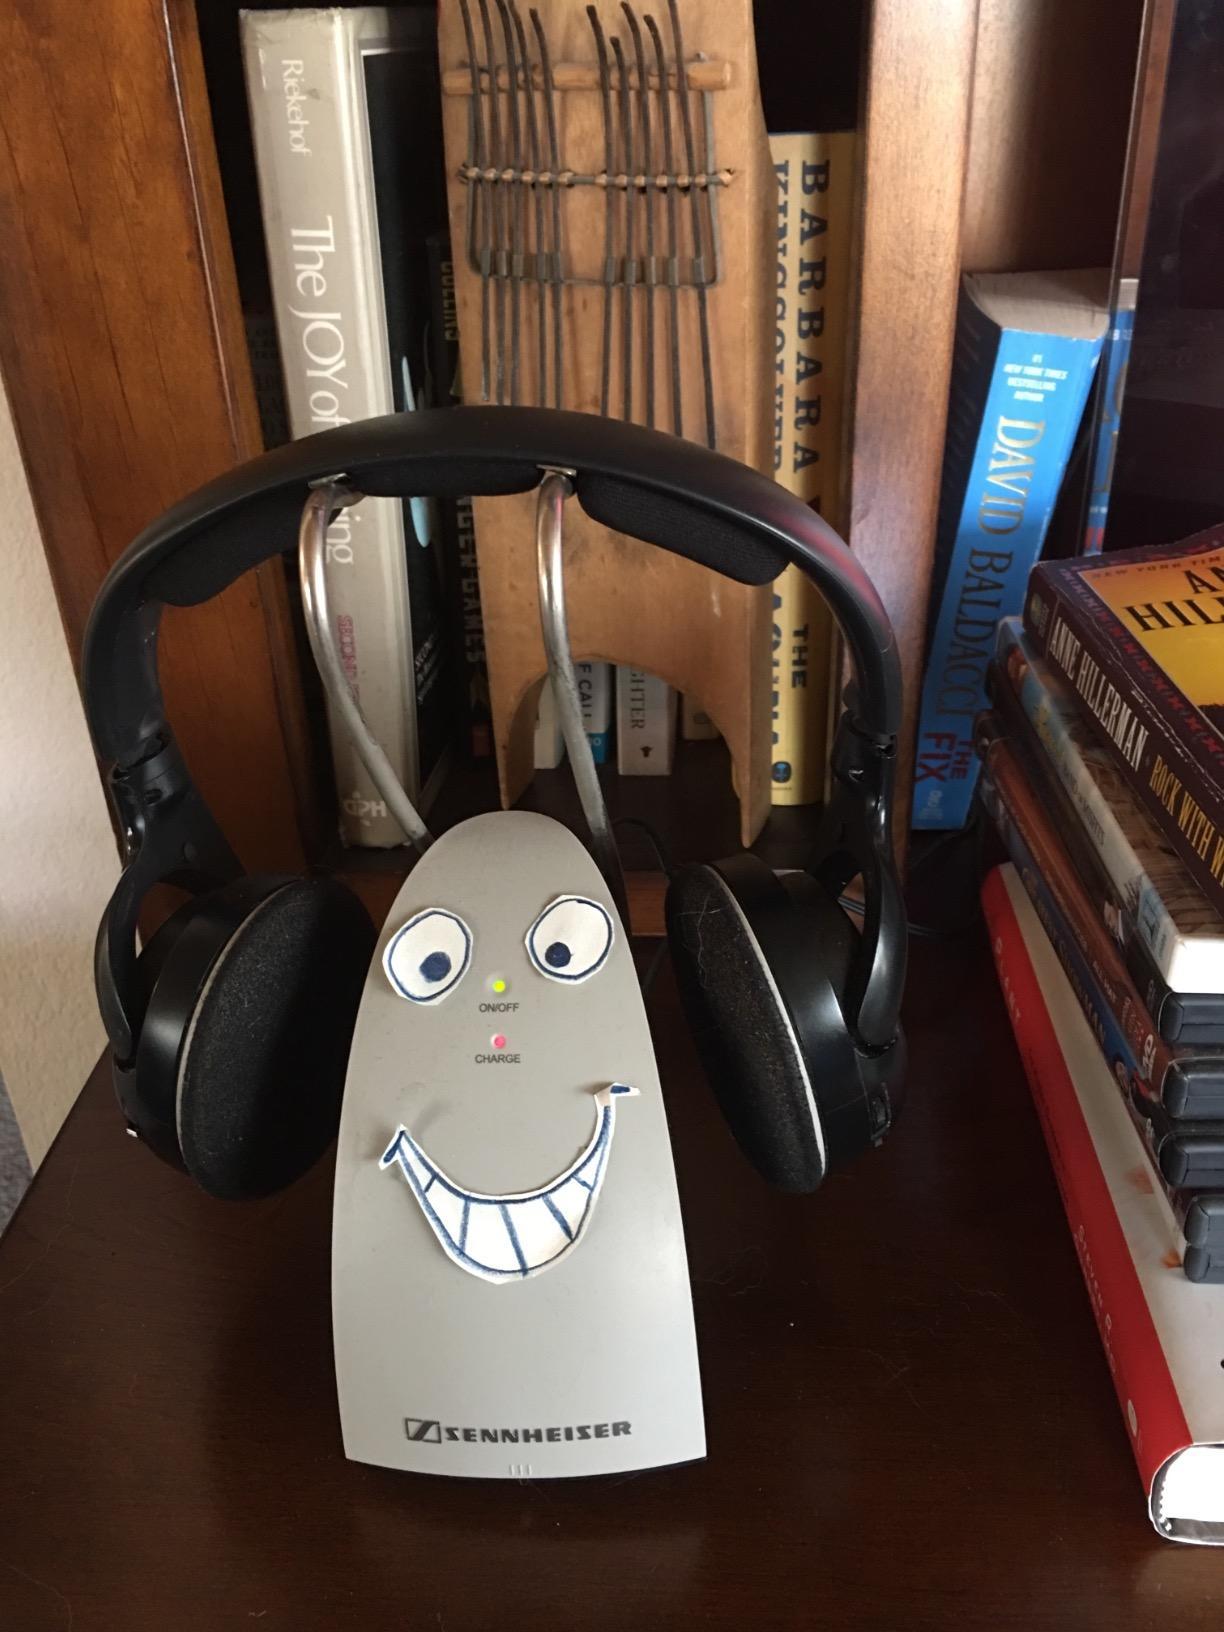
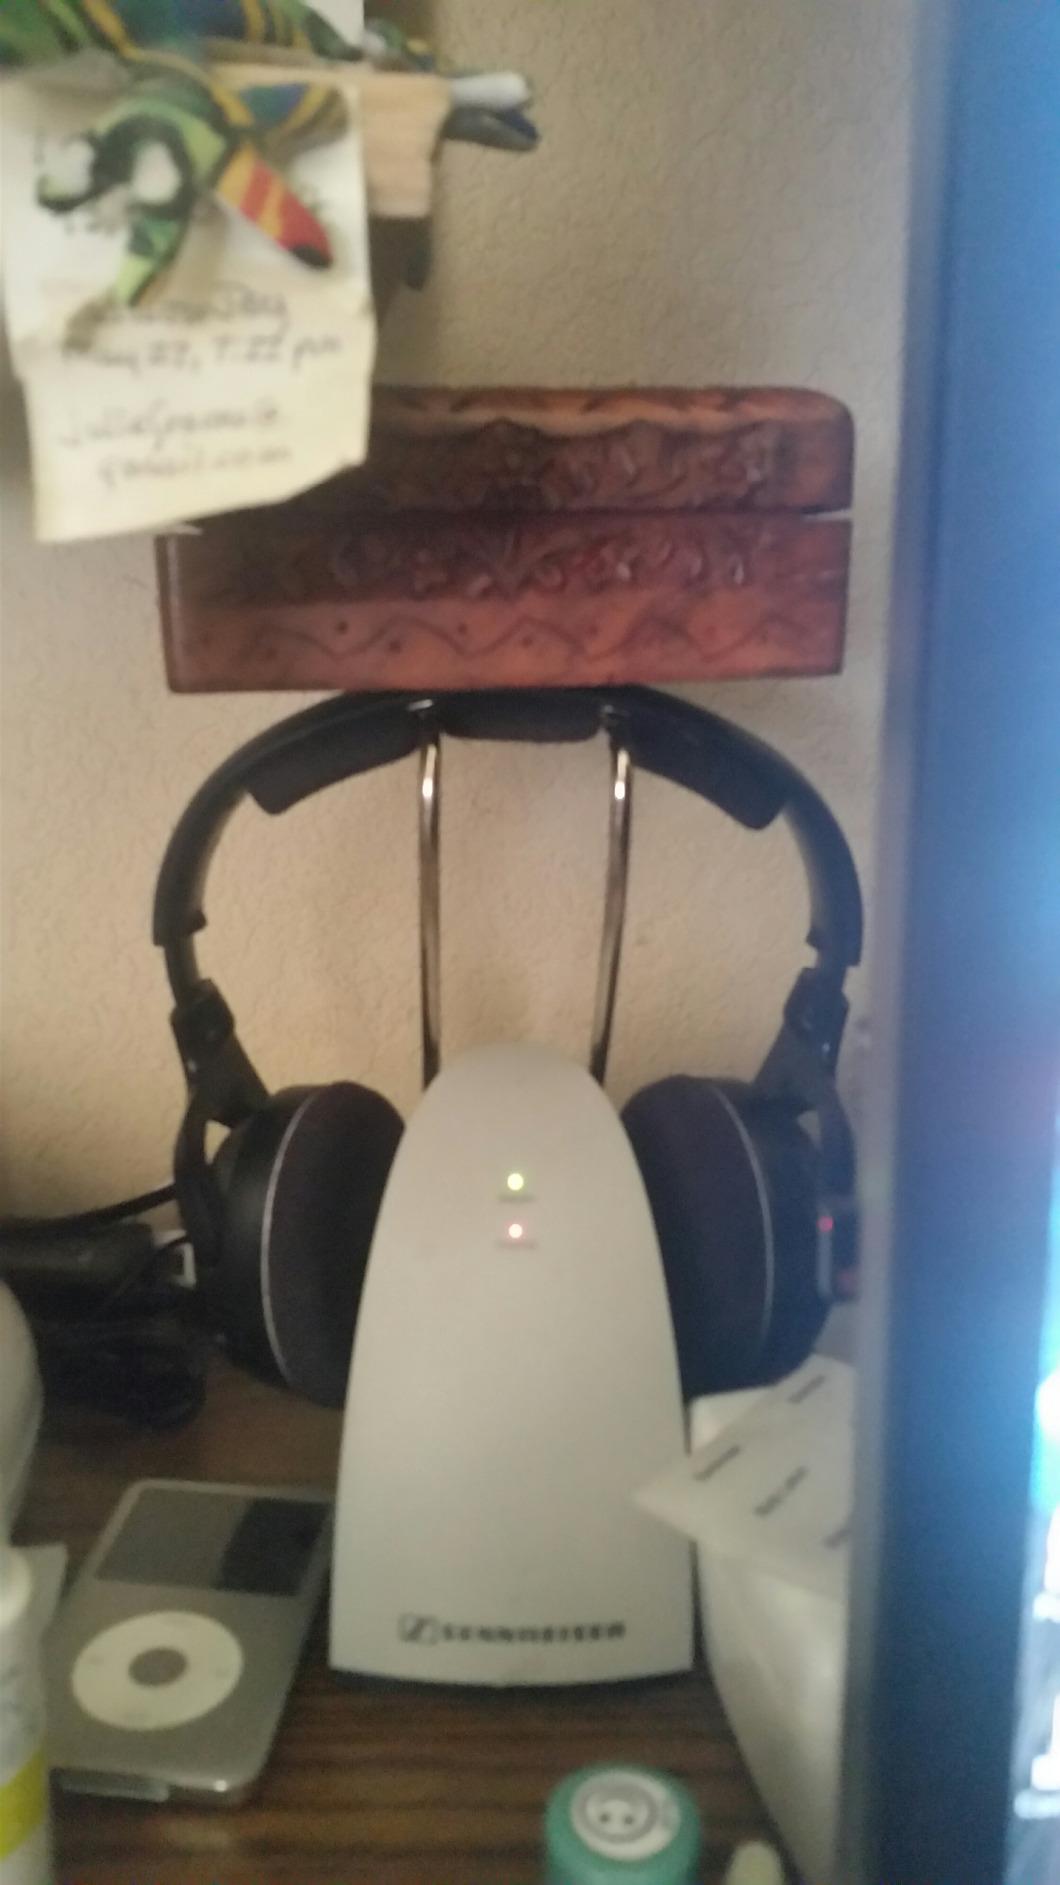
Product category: headphones
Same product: yes